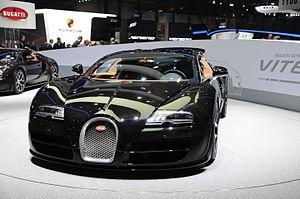
Salon international de l'automobile de Genève 2013